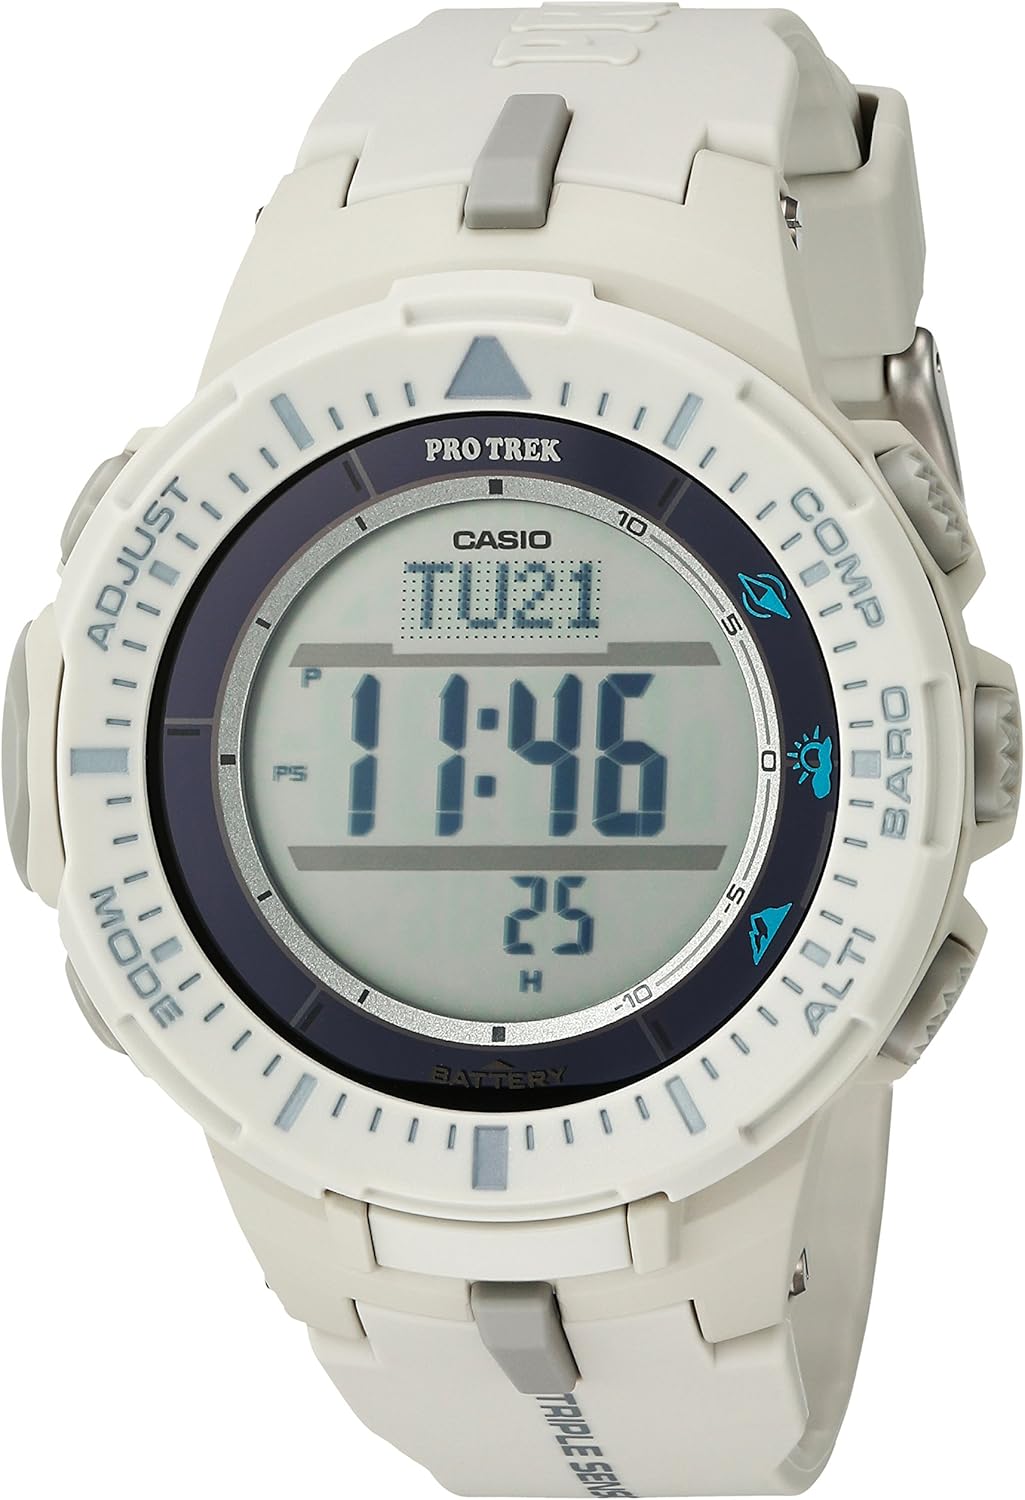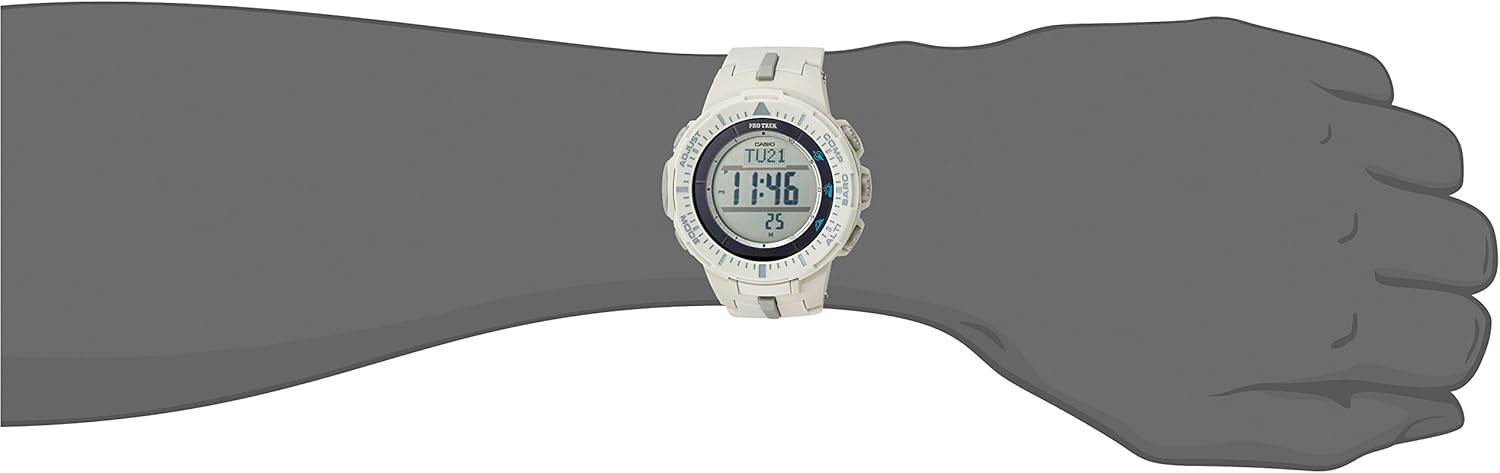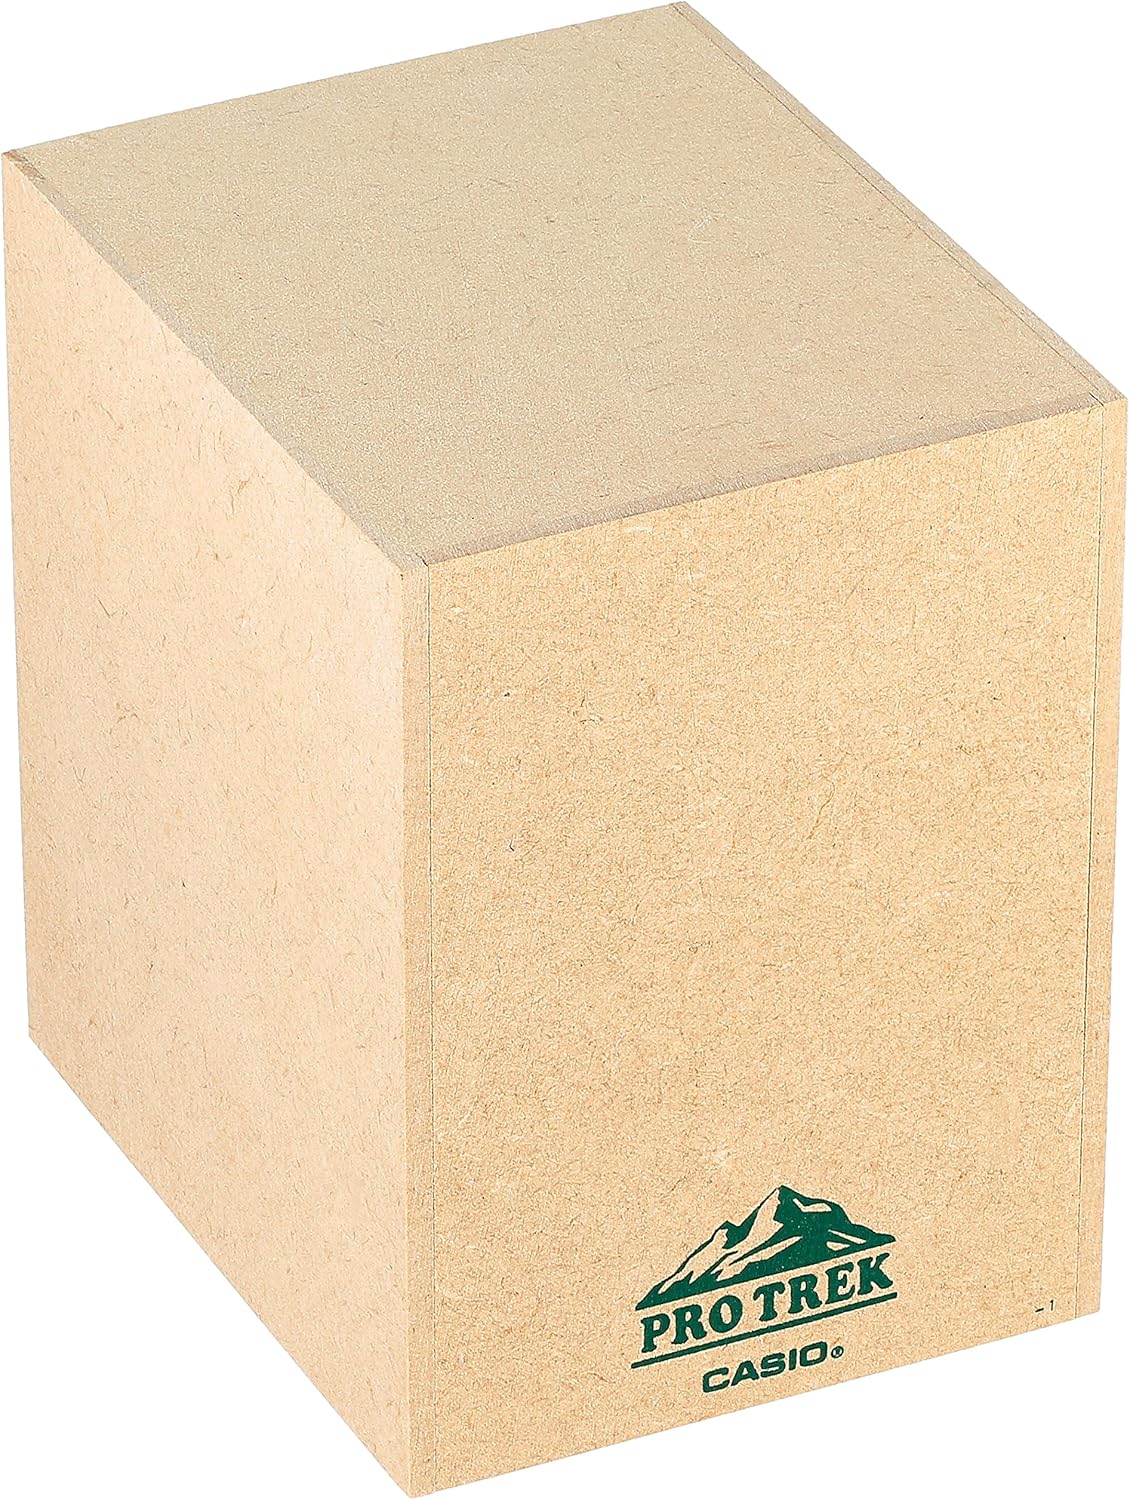
Casio Men's 'ProTrek Triple Sensor' Quartz Resin Watch, Color:White (Model: PRG-300-8CR)
Category: AMAZON FASHION
Casio With the launch of its first watch in November 1974, Casio entered the wristwatch market at a time when the watch industry had just discovered digital technology. As a company with cutting-edge electronic technology developed for pocket calculators, Casio entered this field confident that it could develop timepieces that would lead the market. Today, Casio is focusing its efforts on solar-powered radio-controlled watches: the built-in solar battery eliminates the nuisance of replacing batteries, atomic timekeeping means the users never have to reset the time. Recently, Casio launched a series of Bluetooth watches that sync to the users cell phone to automatically update the time. Casio is always moving time forward. Stay one step ahead of Mother Nature with the Solar Powered PRG300, incorporating Casio's Triple Sensor Version 3 engine. Advanced CASIO original technology has allowed for a 95% smaller direction sensor and 90% reduction in sensor power consumption compared to previous models. Despite their smaller size, the sensor in this model delivers better accuracy and energy efficiency. This model can measure Altitude in 1m increments (previously 5m) and display compass readings with 60-seconds of continuous measurement (previously 20 seconds). In addition to the altimeter and digital compass, the watch's Barometer, incorporates a unique Barometric Pressure Tendency Alarm that alerts the wearer to sudden changes in pressure readings.
Features: 44mm Case Diameter | Small Size Triple Sensor (A/B/C), Resin Button, Tough Solar Power, 100M Water Resistant; Low Temperature Resistant (-10C / 14F), Digital Compass w/Bearing Memory, Altimeter, Barometer, Thermometer | Quartz Movement | Water resistant to 100m (330ft): in general, suitable for swimming and snorkeling, but not diving